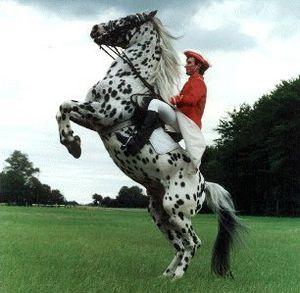
L’équitation est la technique de la conduite du cheval sous l'action humaine. Elle peut être pratiquée comme un art, un loisir ou un sport. Dans cette discipline, l'être humain s'appuie sur l'utilisation d'un équidé, le plus souvent un cheval ou un poney. Le mot provient du latin equitare, qui signifie « monter à cheval ».
Le complexe léopard, également nommé robes tachetées, est une mutation génétique à l'origine d'un groupe de robes du cheval, souvent caractérisées par de petites taches rondes de couleur claire ou foncée.
Le Knabstrup est une race de chevaux de selle originaire du Danemark. Son origine résulte du croisement d'une jument andalouse à la robe tachetée avec des étalons Frederiksborg, au début du XIXᵉ siècle. L'élevage de la race étant initialement axé sur la production de chevaux tachetés, ses caractéristiques morphologiques sont très variables. Le Knabstrup présente cependant un modèle solide, rustique, et il est doté d'un bon tempérament. Cela fait de lui un bon cheval de loisir, apprécié également pour le spectacle équestre en raison de sa robe colorée. Chez le Knabstrup moderne, plusieurs types se distinguent : la baroque, le cheval de sport et le poney. La race est gérée par la Knabstrupperforeningen, l'association nationale du cheval Knabstrup.